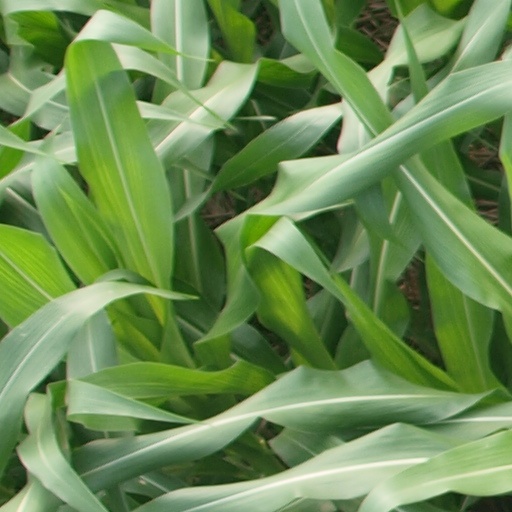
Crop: maize; corn